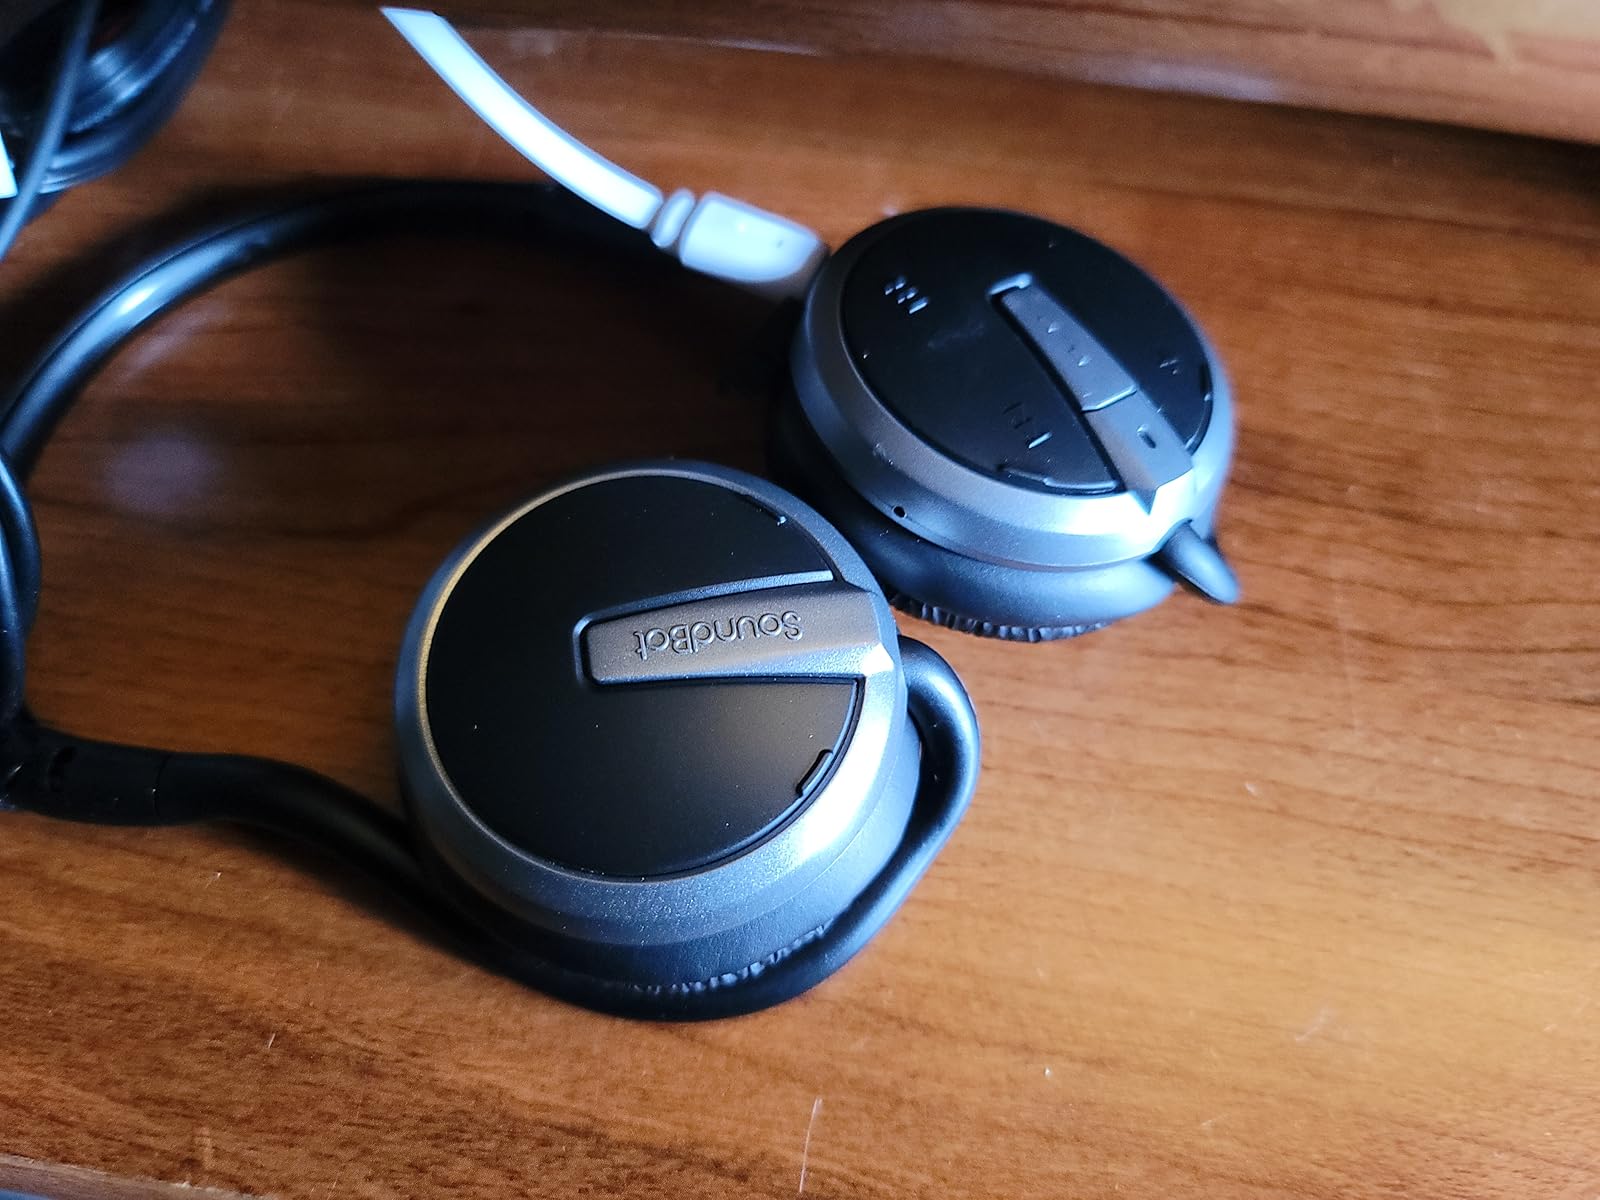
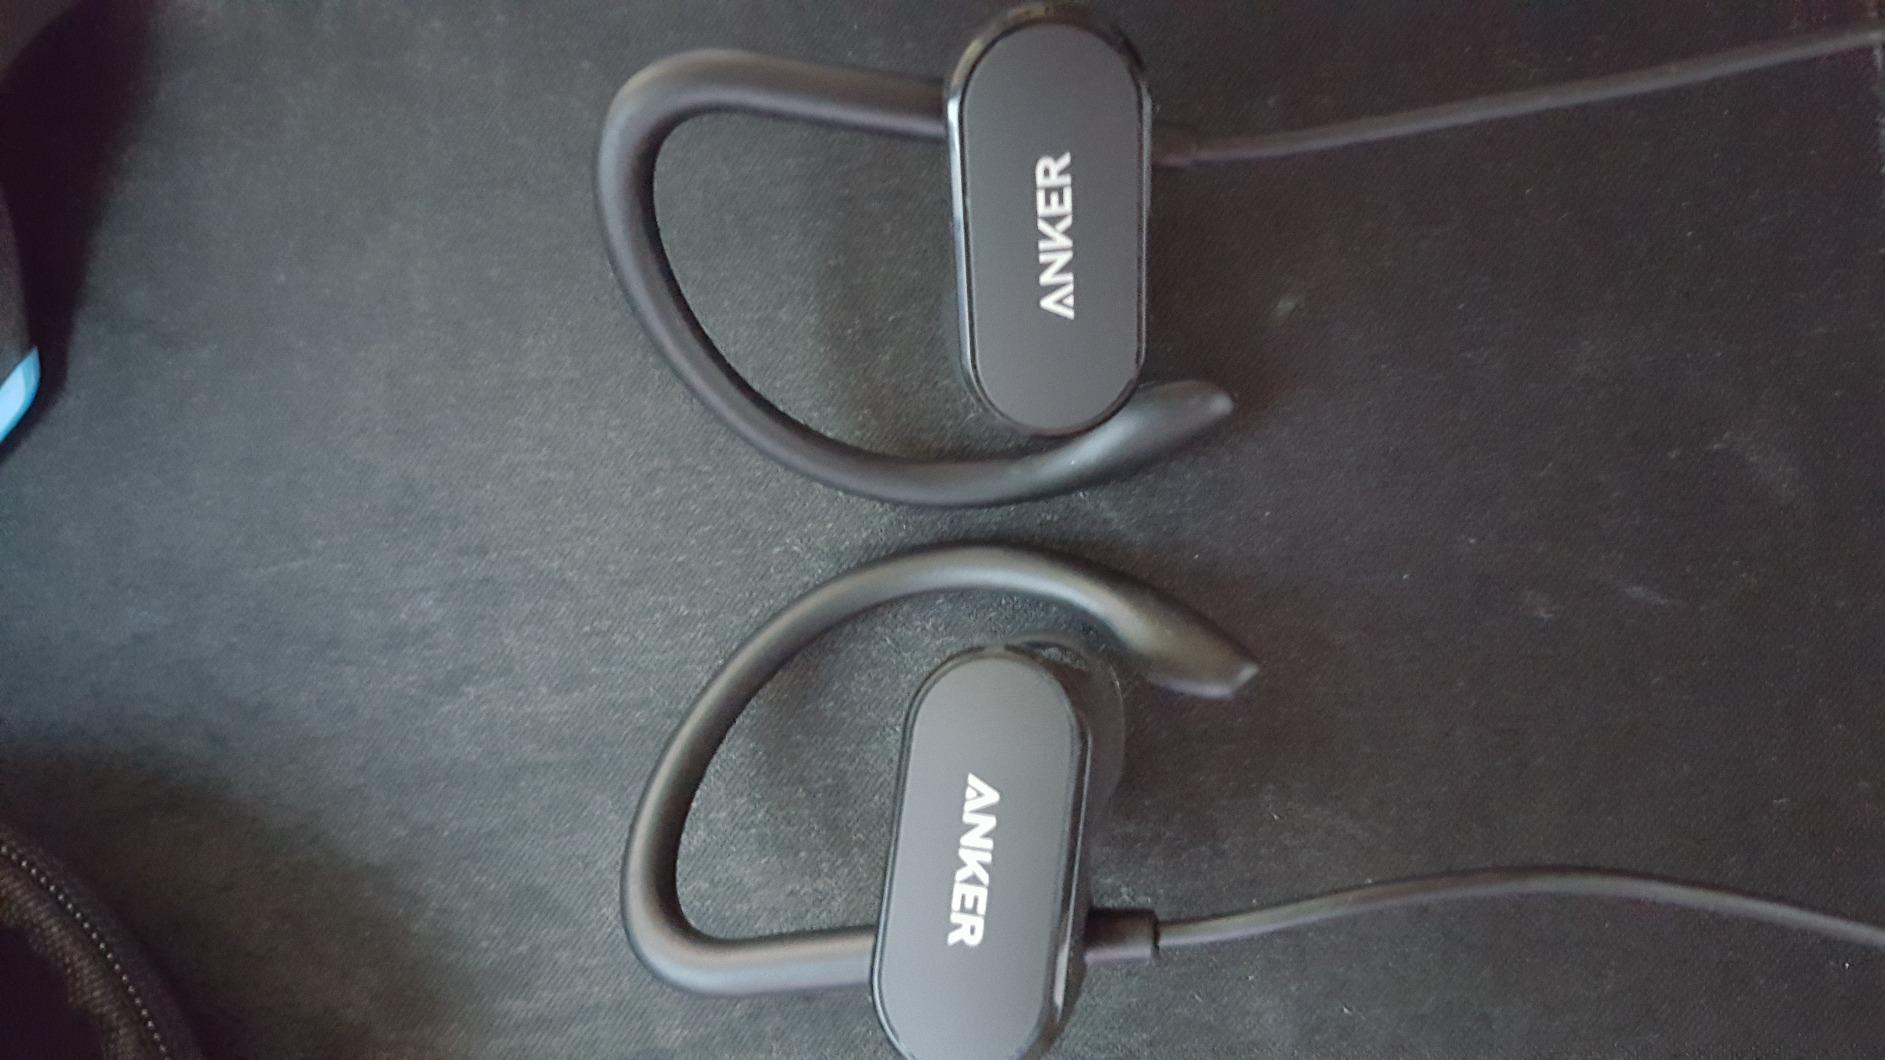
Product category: headphones
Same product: no